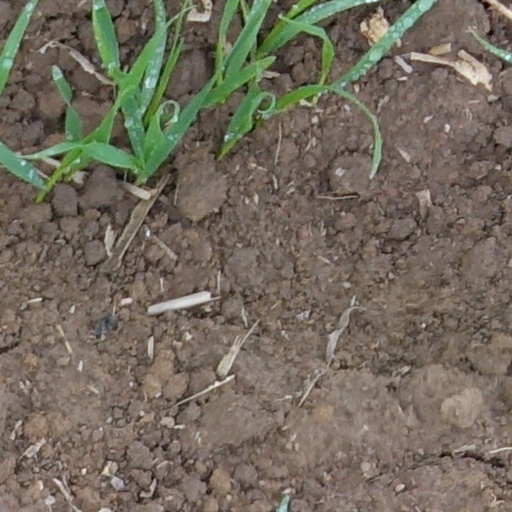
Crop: wheat